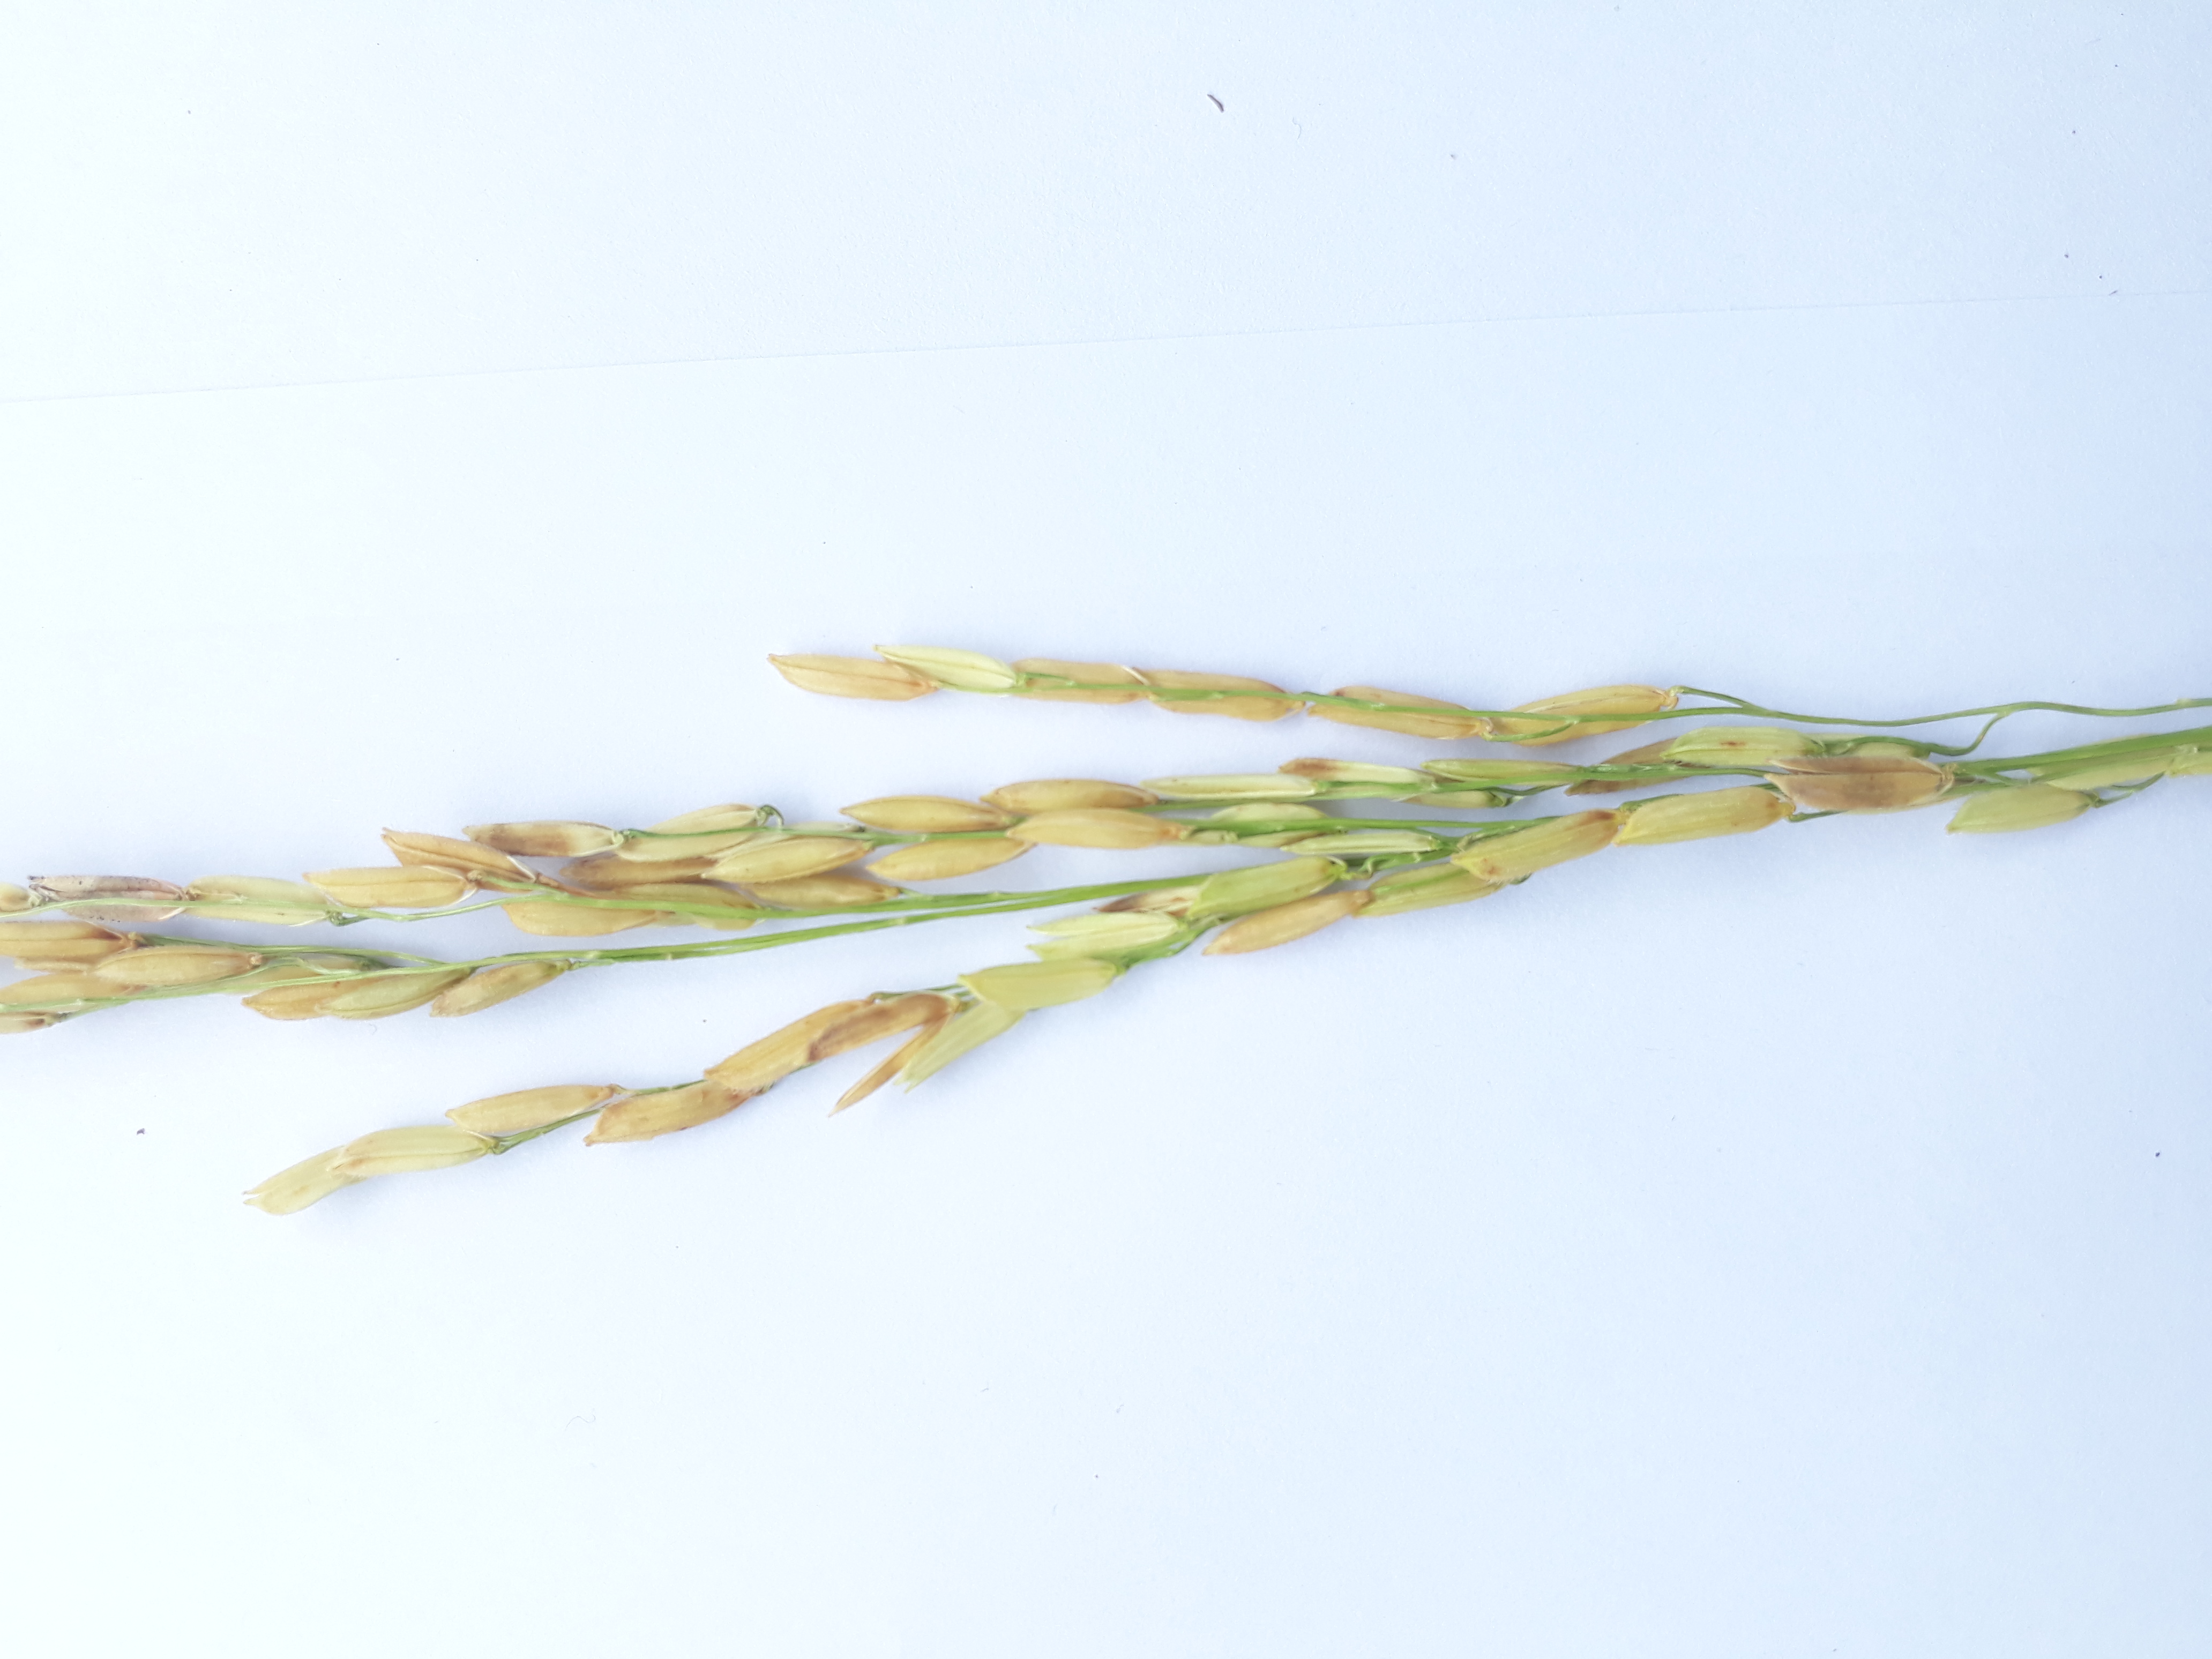
Label: Damaged